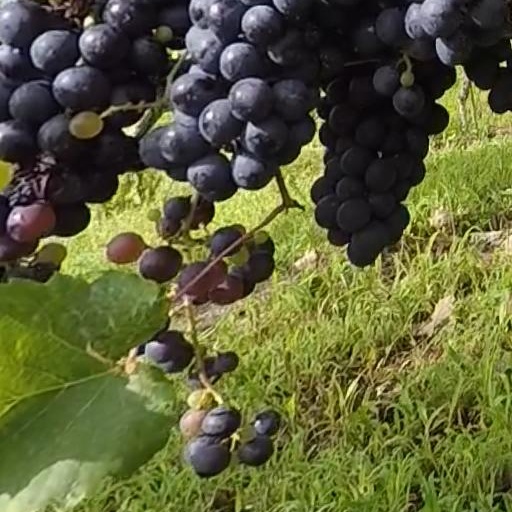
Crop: grape